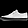
Label: Sneaker